Persecution of Eastern Orthodox Christians

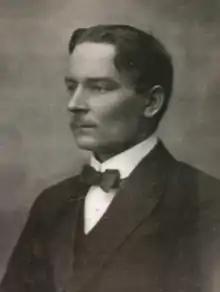
Saint Johannes Karhapää was executed for possessing an icon.

The eastern part of Poland has a long history of Catholic–Orthodox rivalry. The Roman Catholic clergy in the Chełm region in Poland was unambiguously anti-Orthodox in the interwar period. Ukraine, which has been a religious borderland, has a long history of religious conflict.